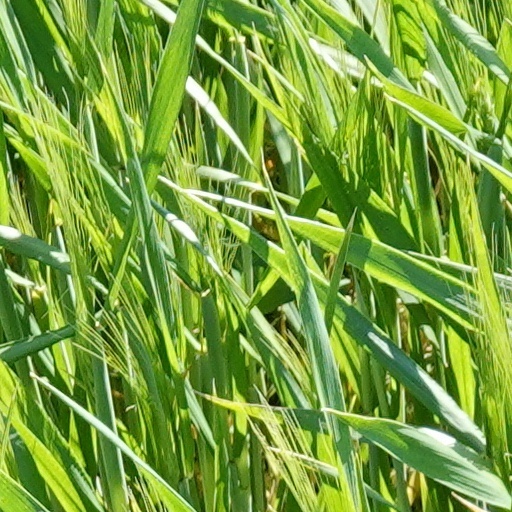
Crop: wheat